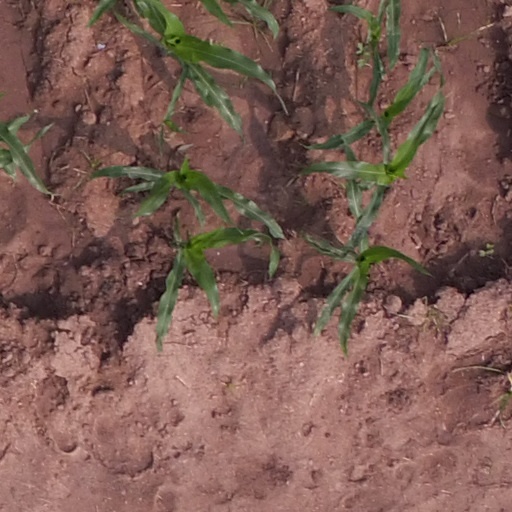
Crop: maize; corn